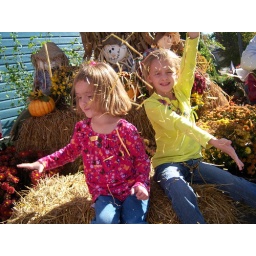
The girls sitting in front of the Blue Owl during the Apple Butter Festival. 10-26-2008